Stryker

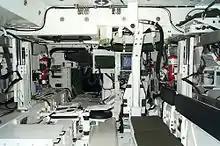
Interior of medical evacuation vehicle

A standard Stryker Brigade typically consists of: 130 Infantry Carrier Vehicles; 9 Anti-Tank Guided Missile Vehicles; 27 Medical Evacuation Vehicles; 12 Engineer Squad Vehicles; 32 Commander's Vehicles; 36 120 mm Mounted Mortar Carriers; 56 Reconnaissance Vehicles; 13 Fire Support Vehicles; three NBC Reconnaissance Vehicles; and 12 105 mm Mobile Gun Systems.